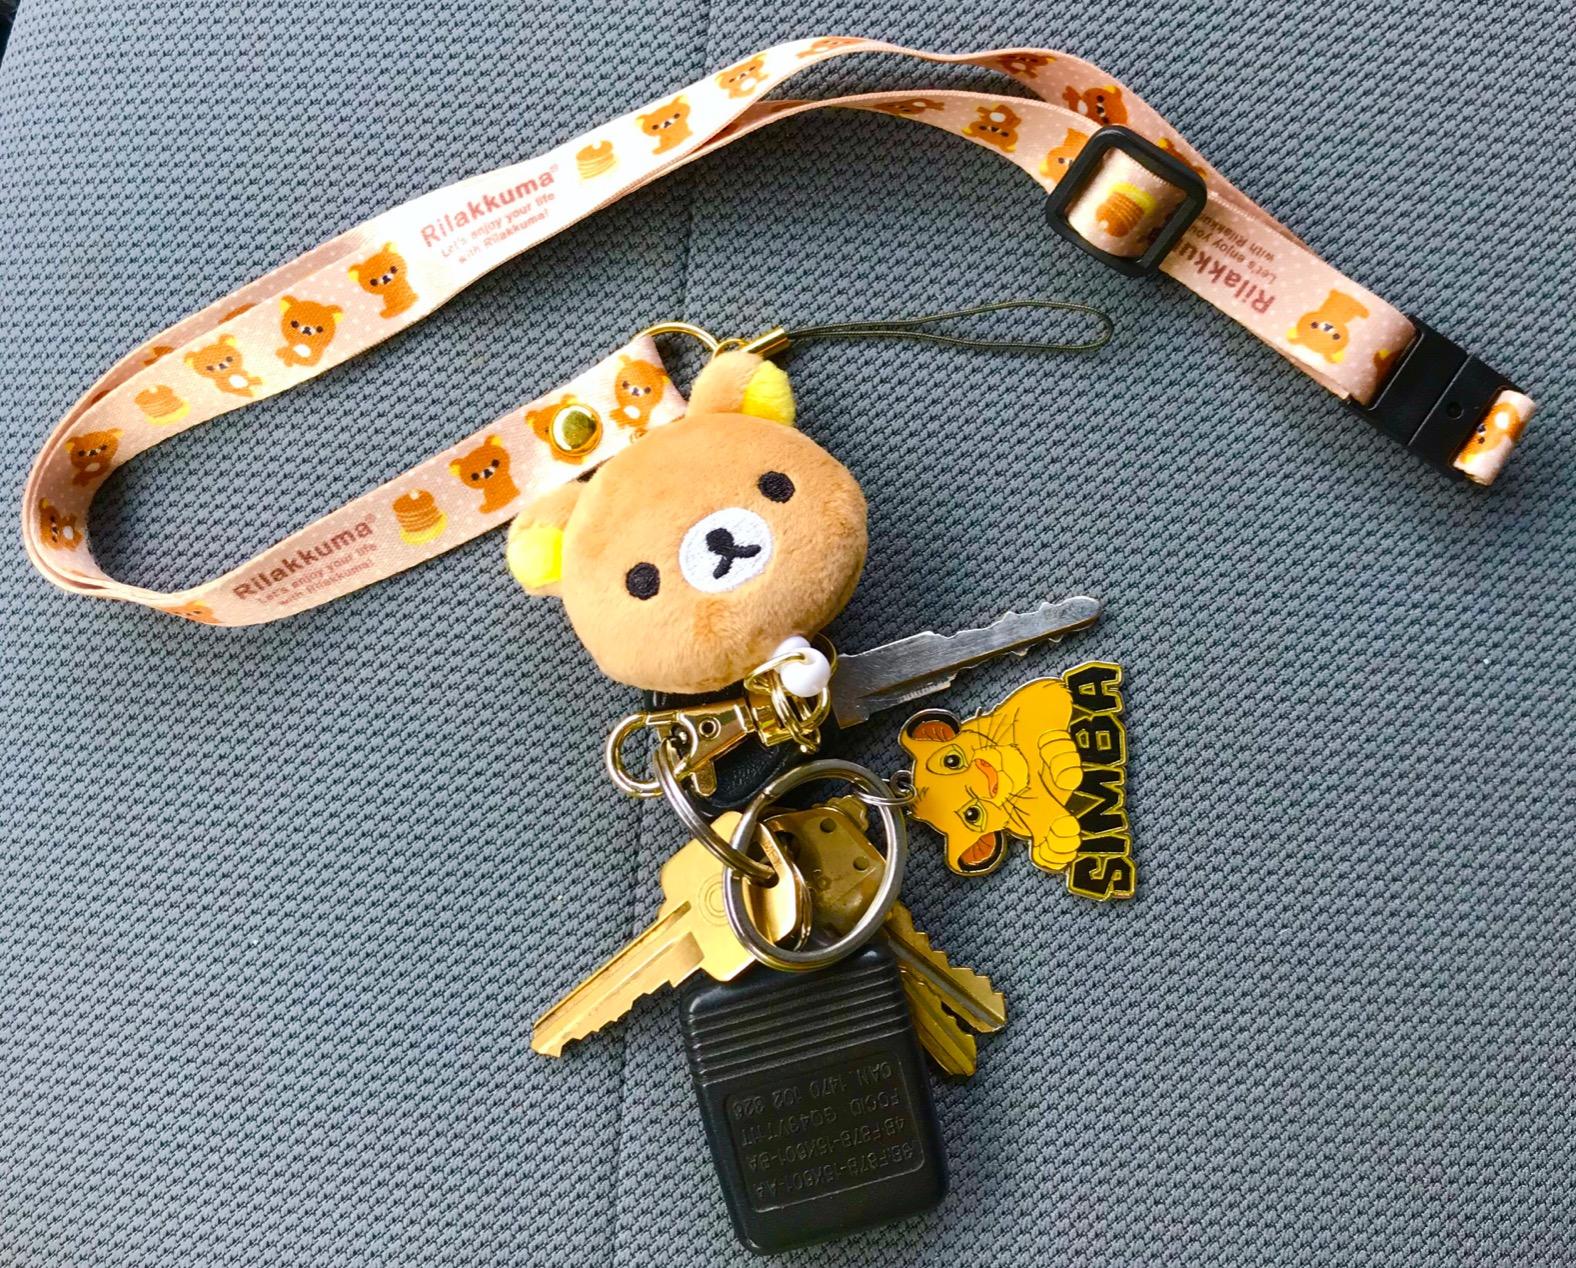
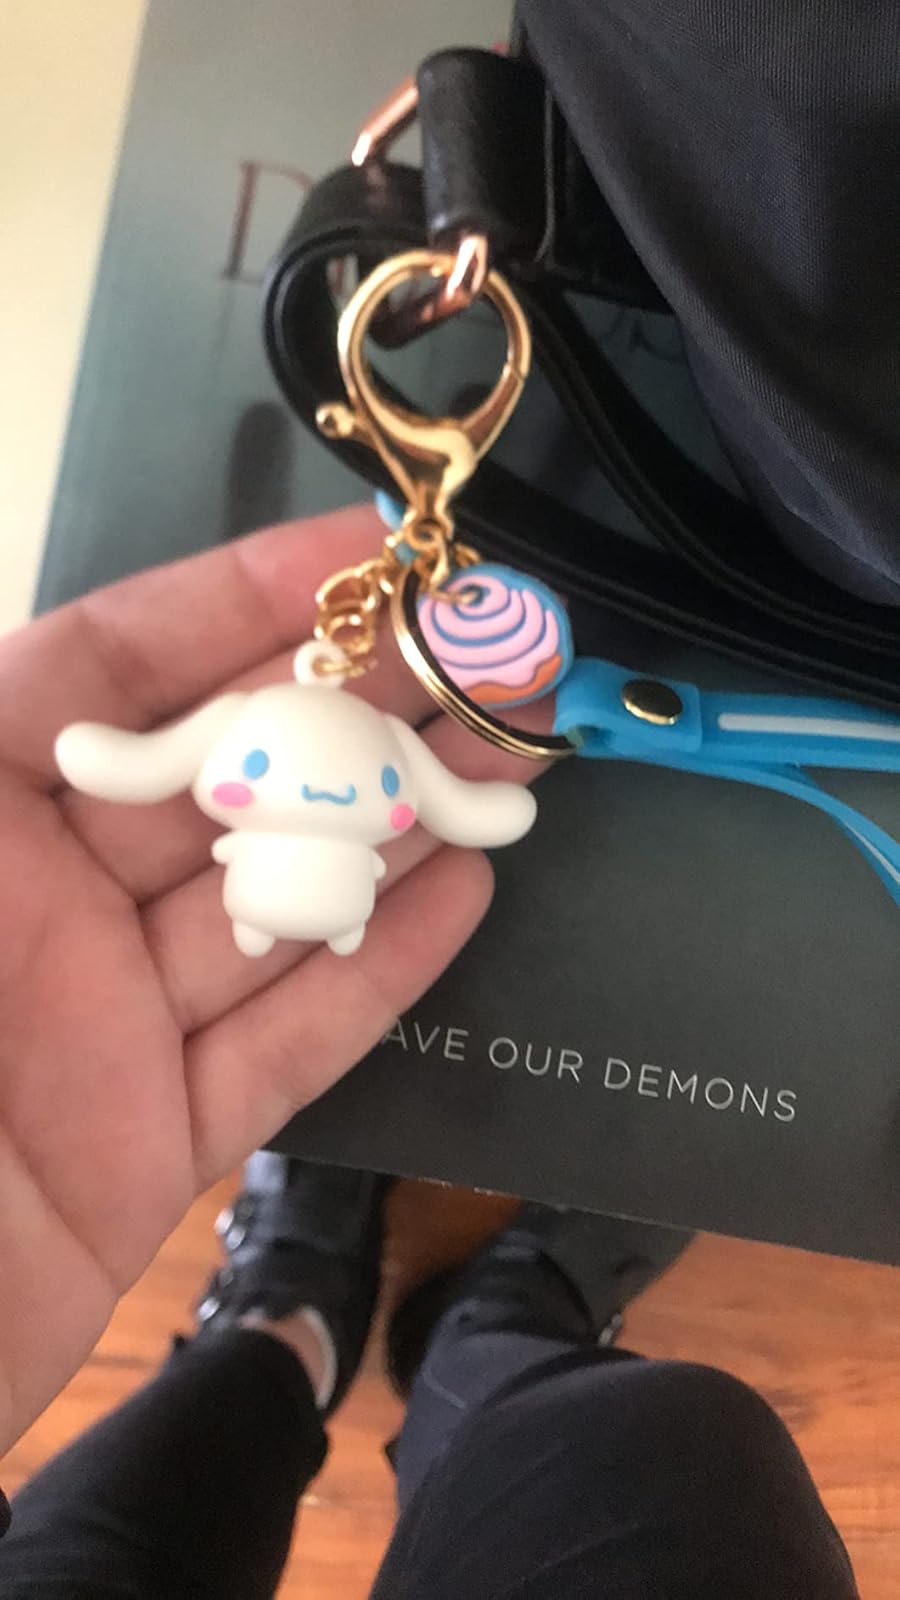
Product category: accessories_keychain
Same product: no